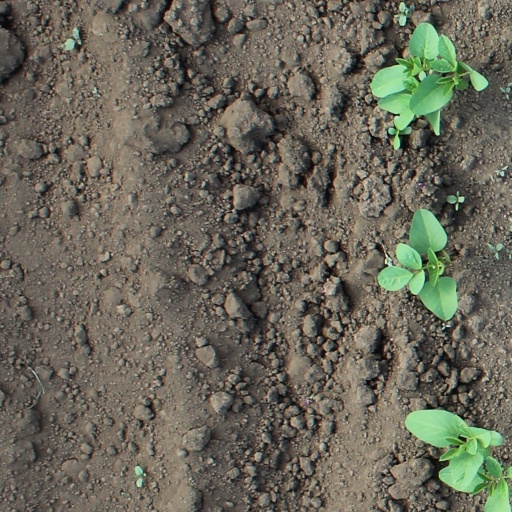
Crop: soybean